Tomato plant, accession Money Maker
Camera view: tilt-top (135 deg); turntable rotation: 60 degrees
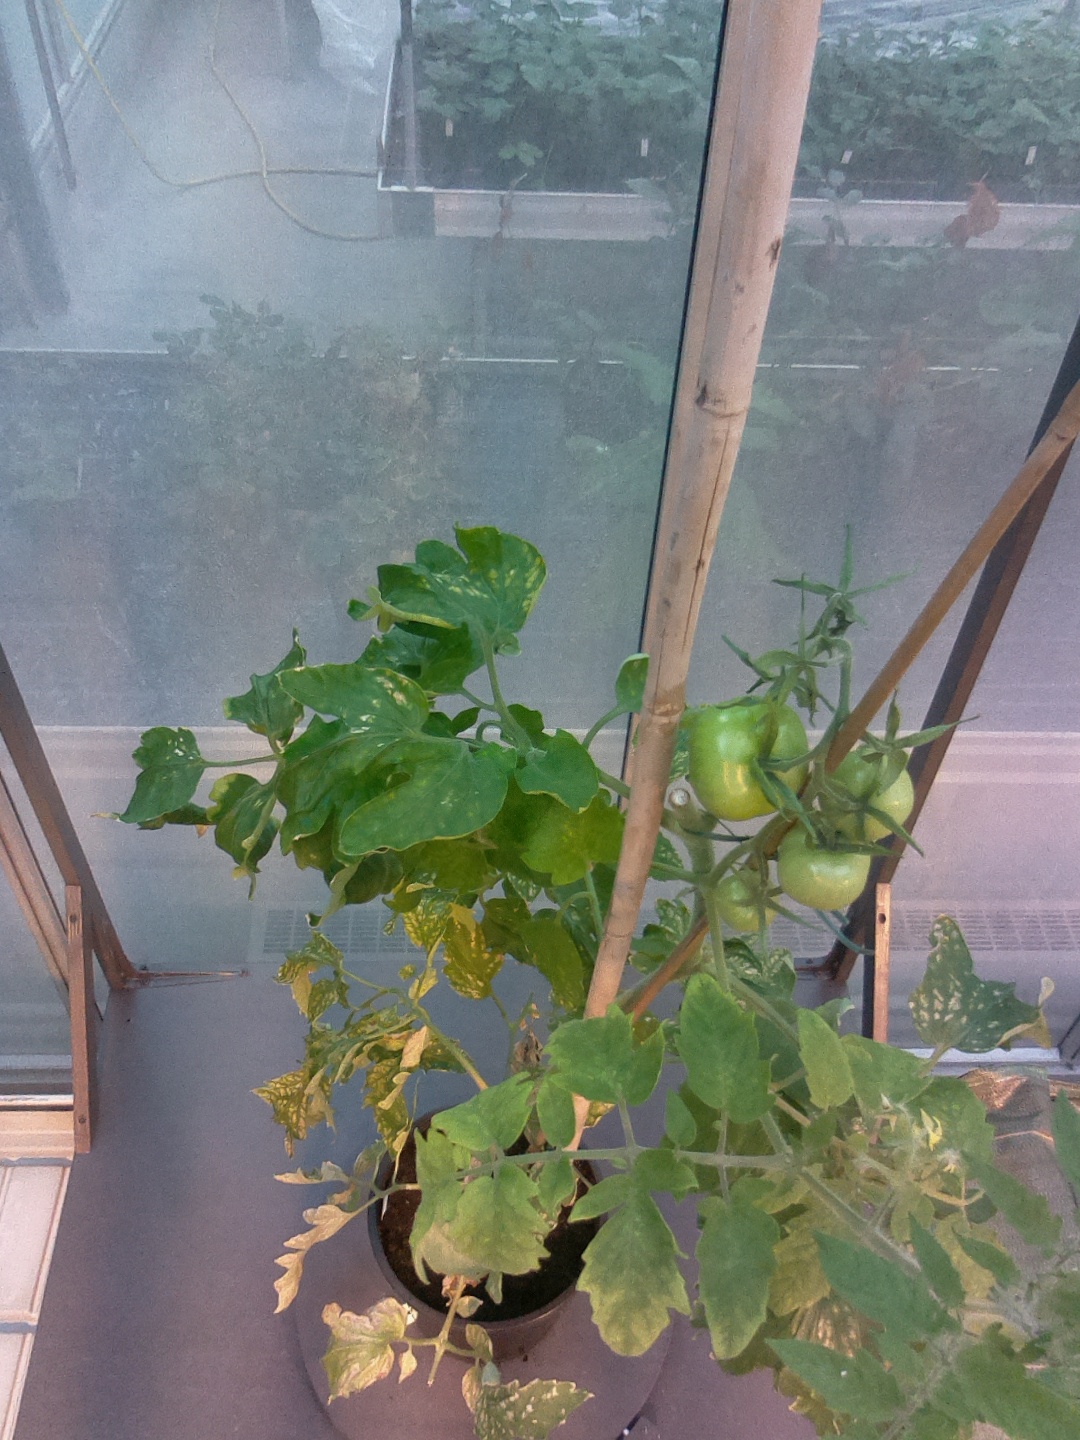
BBCH growth stage 74: 40%-50% of final fruit size